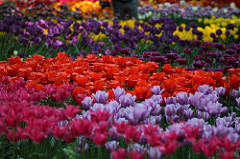
Flower: tulip